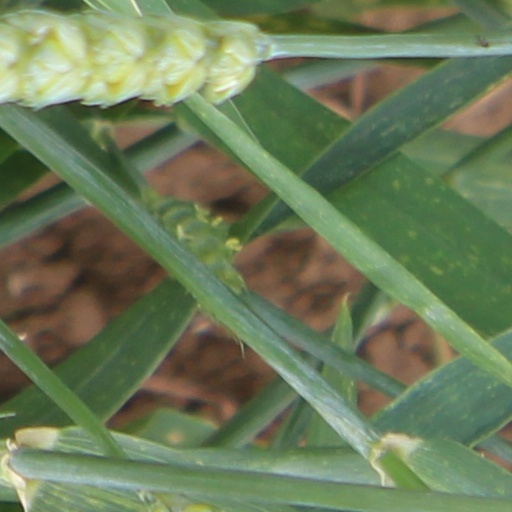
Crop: wheat